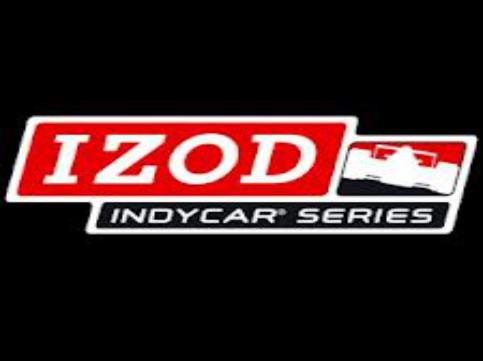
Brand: Izod
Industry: Clothes